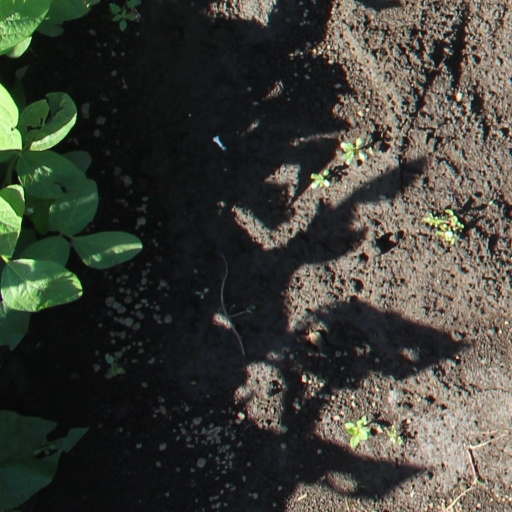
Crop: soybean